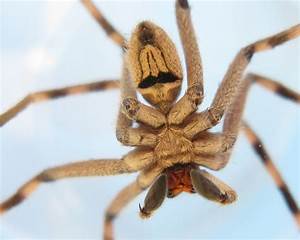
Label: spider